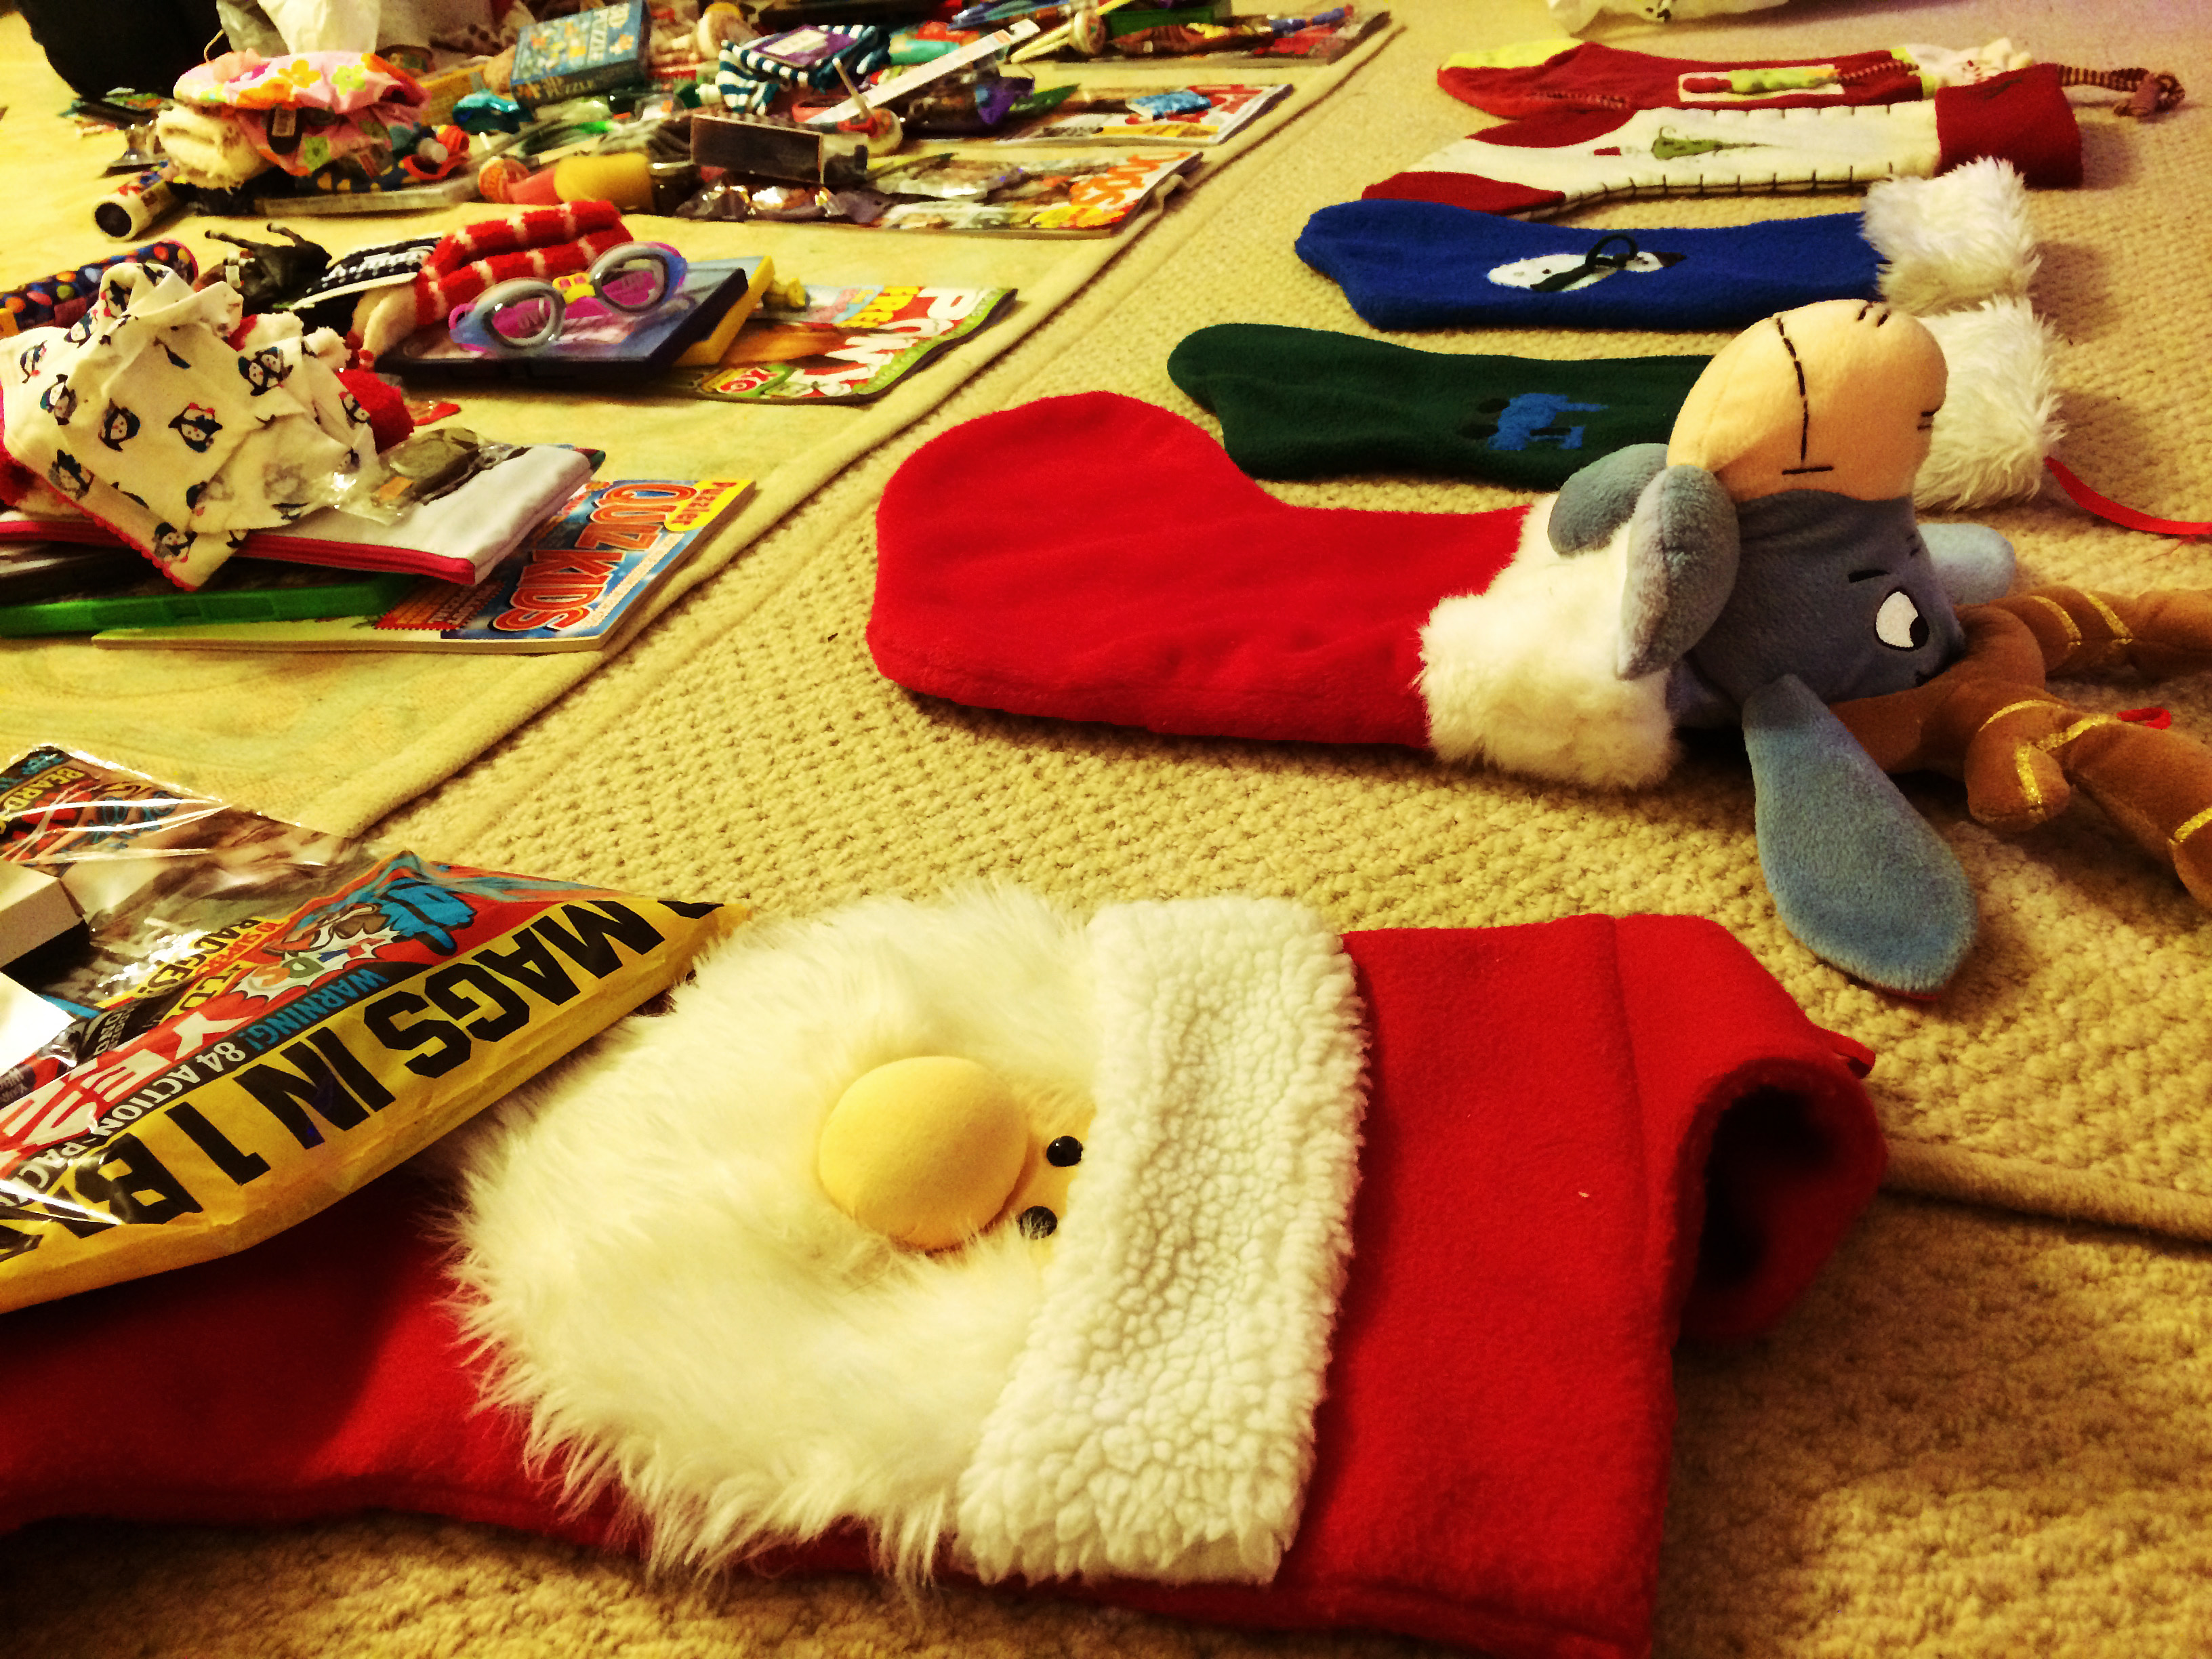
decoration, father, christmas, festive, santa, present, textile, art, claus, xmas, decorations, stocking, flooring